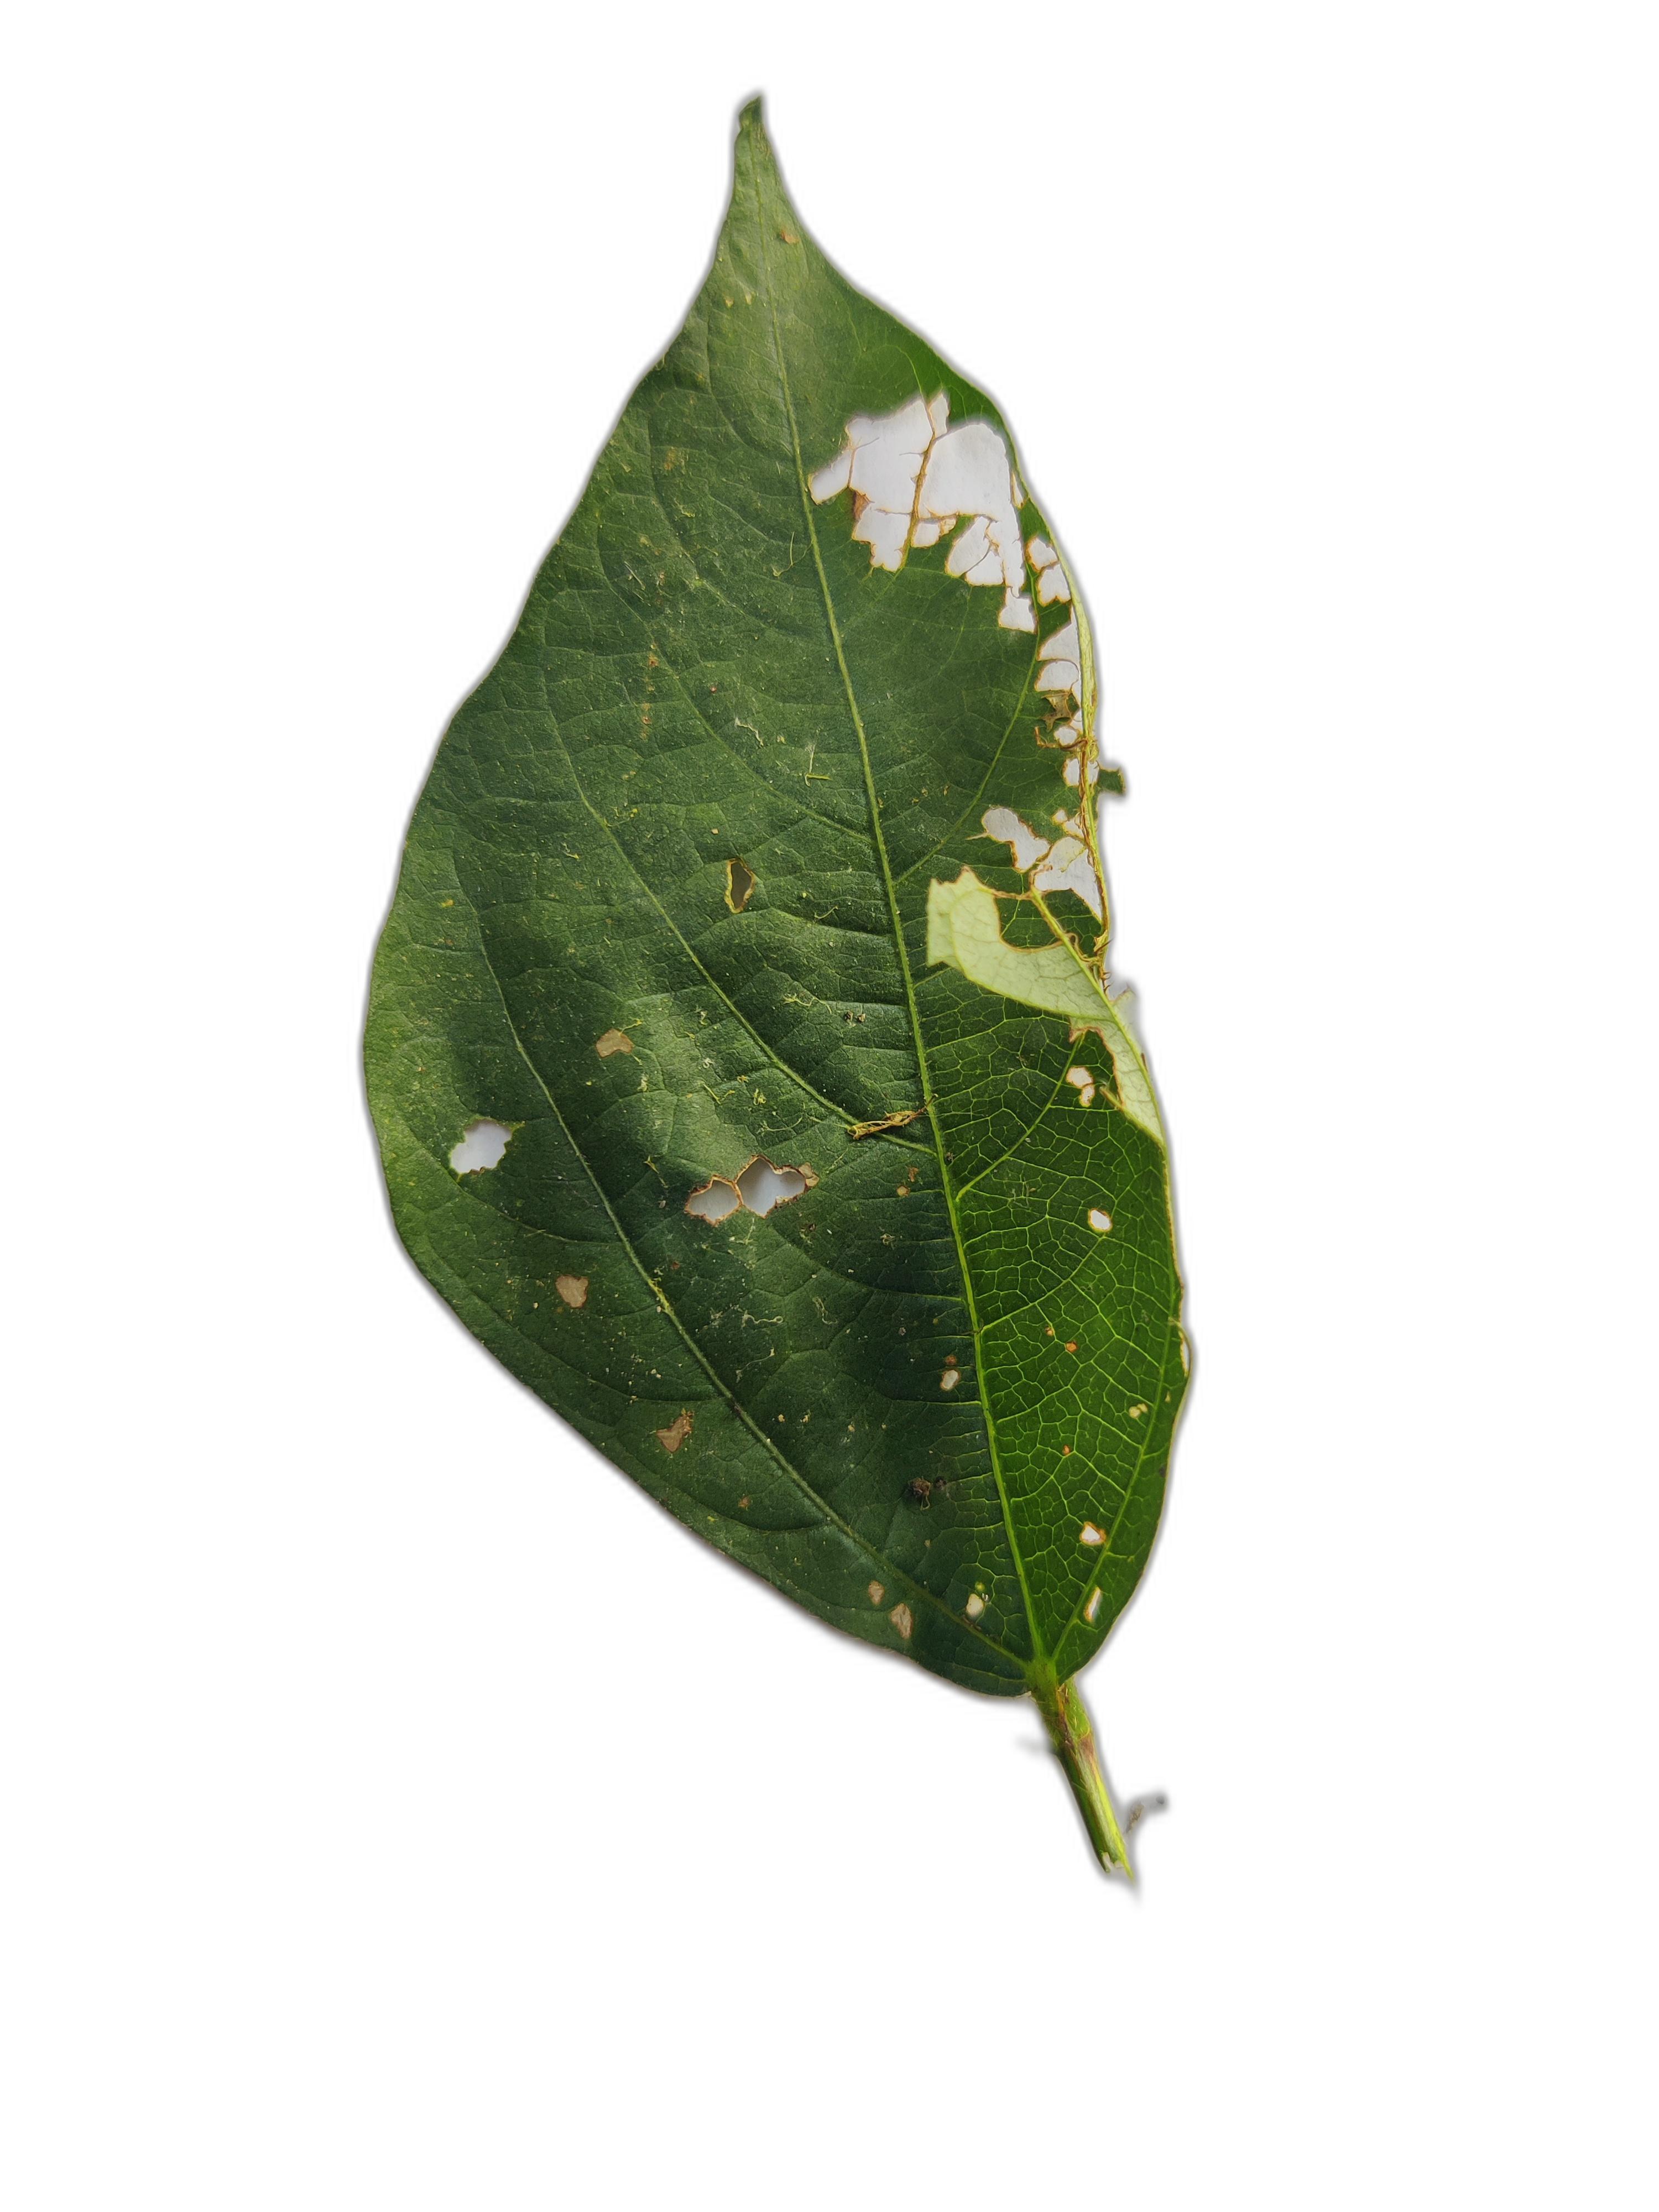
Label: Cercospora leaf spot